Rosa rugosa

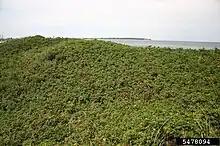
Dense thicket of "R. rugosa" in coastal New England, United States

In its native China, "Rosa rugosa" has been labeled as an endangered species due to a noticeable high decline in population rates of the flower, but in other continents where introduced it has become naturalized and is considered invasive. It can outcompete native flora and form dense thickets that completely cover large areas, thereby threatening biological diversity. Because of its robustness, sprouting ability, and seeds that are easily spread and may survive for years, eradication is very difficult and in countries where well-established, full eradication is considered unlikely. The species can also be spread by birds and mammals that eat the berries.